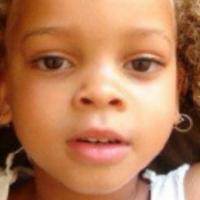
Age group: age 01-10